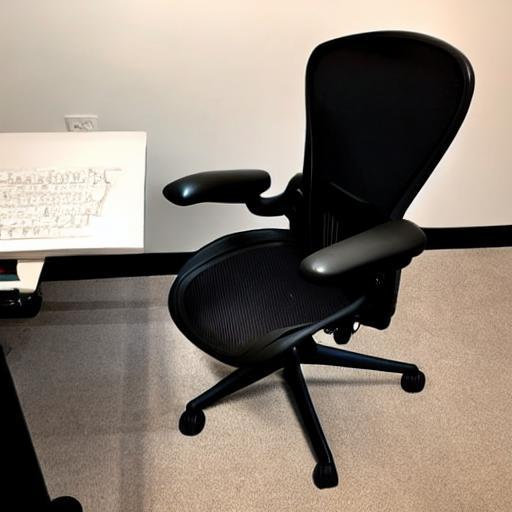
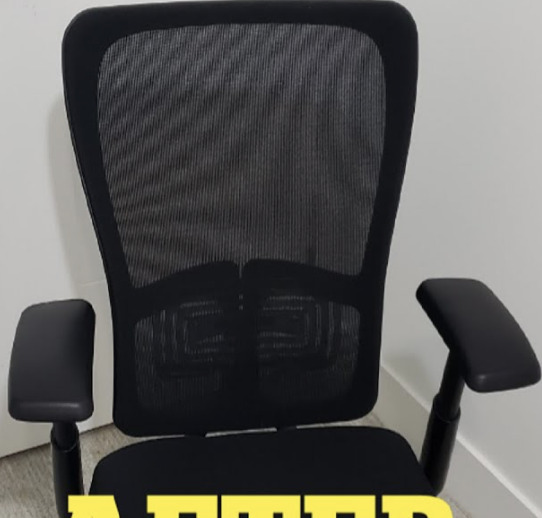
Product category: items_chair
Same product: no